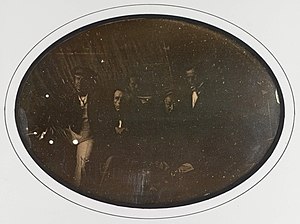
Kanton-aftalen 1847
Qiying (2. fra højre) med Théodore de Lagrené i 1844
"Kanton-aftalen var en ""freds-, venskabs- og handelstraktat"" mellem kongeriget Sverige-Norge og Qingdynastins Kina, som den svenske udsending Carl Fredrik Liljevalch og den manchuriske statsmand Qiying indgik den 20. marts 1847 i Guangzhou. Det var den første handelsaftale mellem Sverige-Norge og Kina.